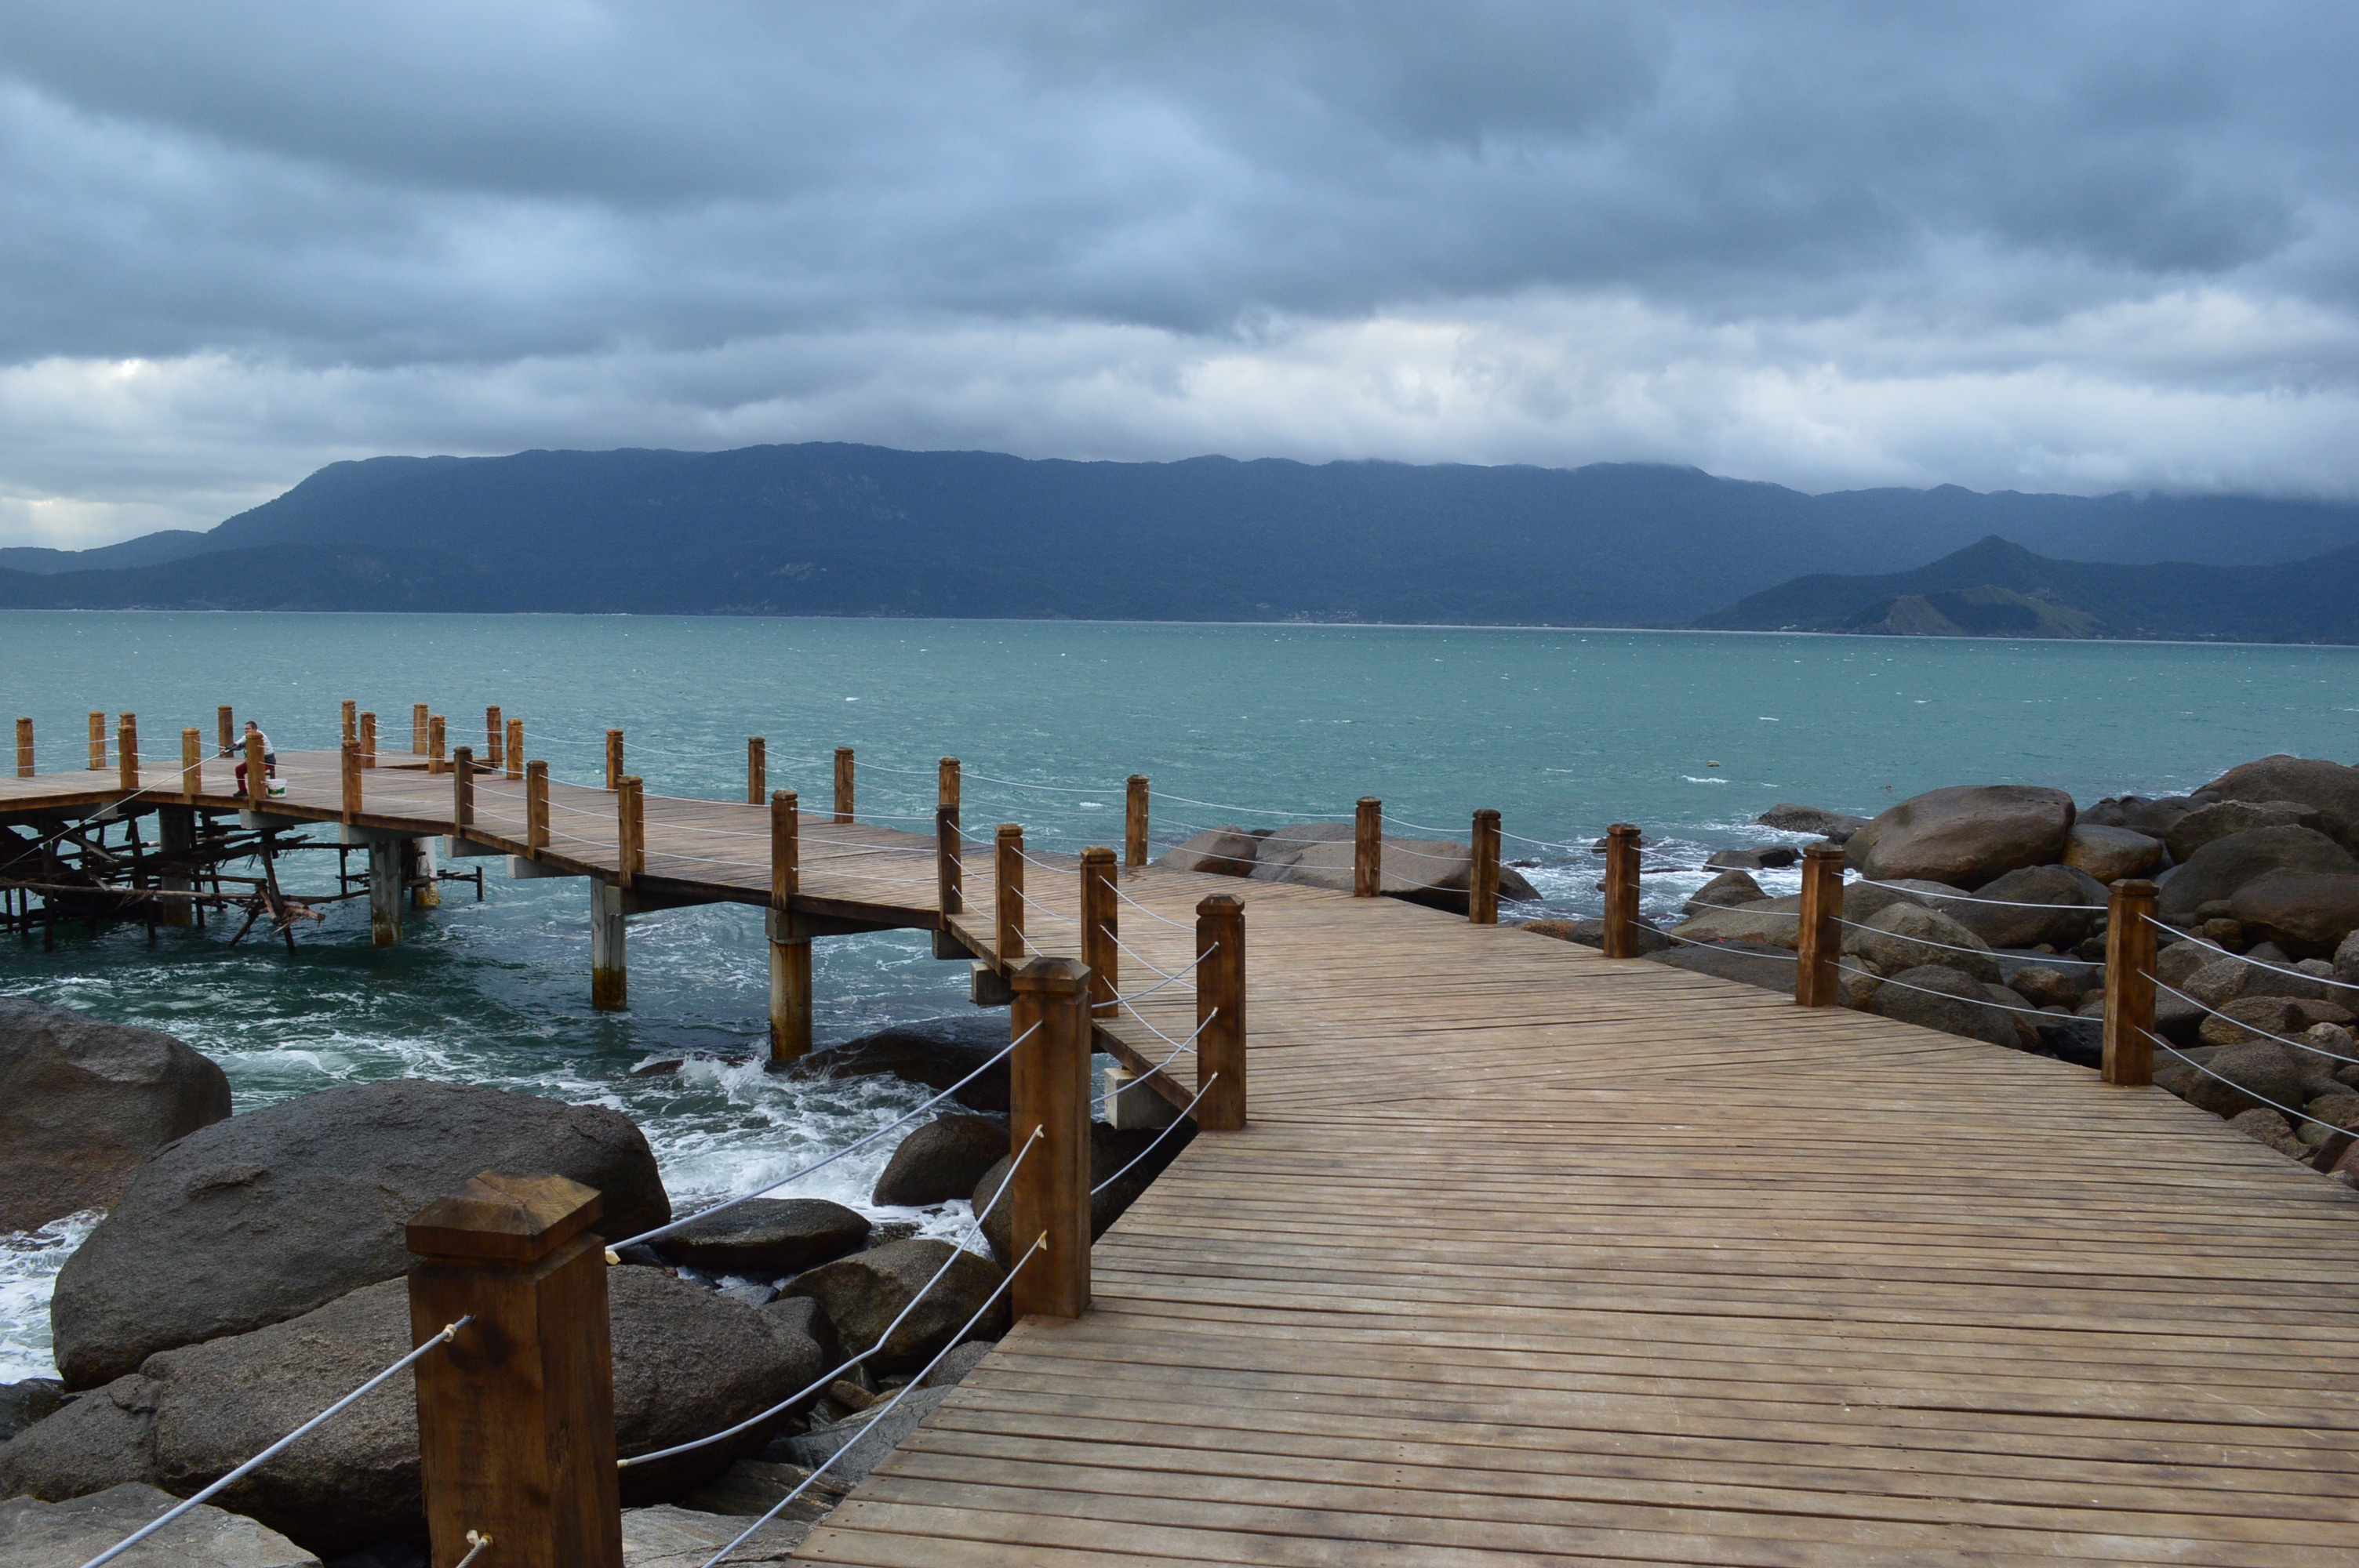
beach, sea, coast, water, nature, ocean, dock, bridge, shore, lake, pier, vacation, cove, bay, body of water, mar, ilhabela